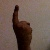
The image shows a hand gesture representing the number 1 in Indian Sign Language.